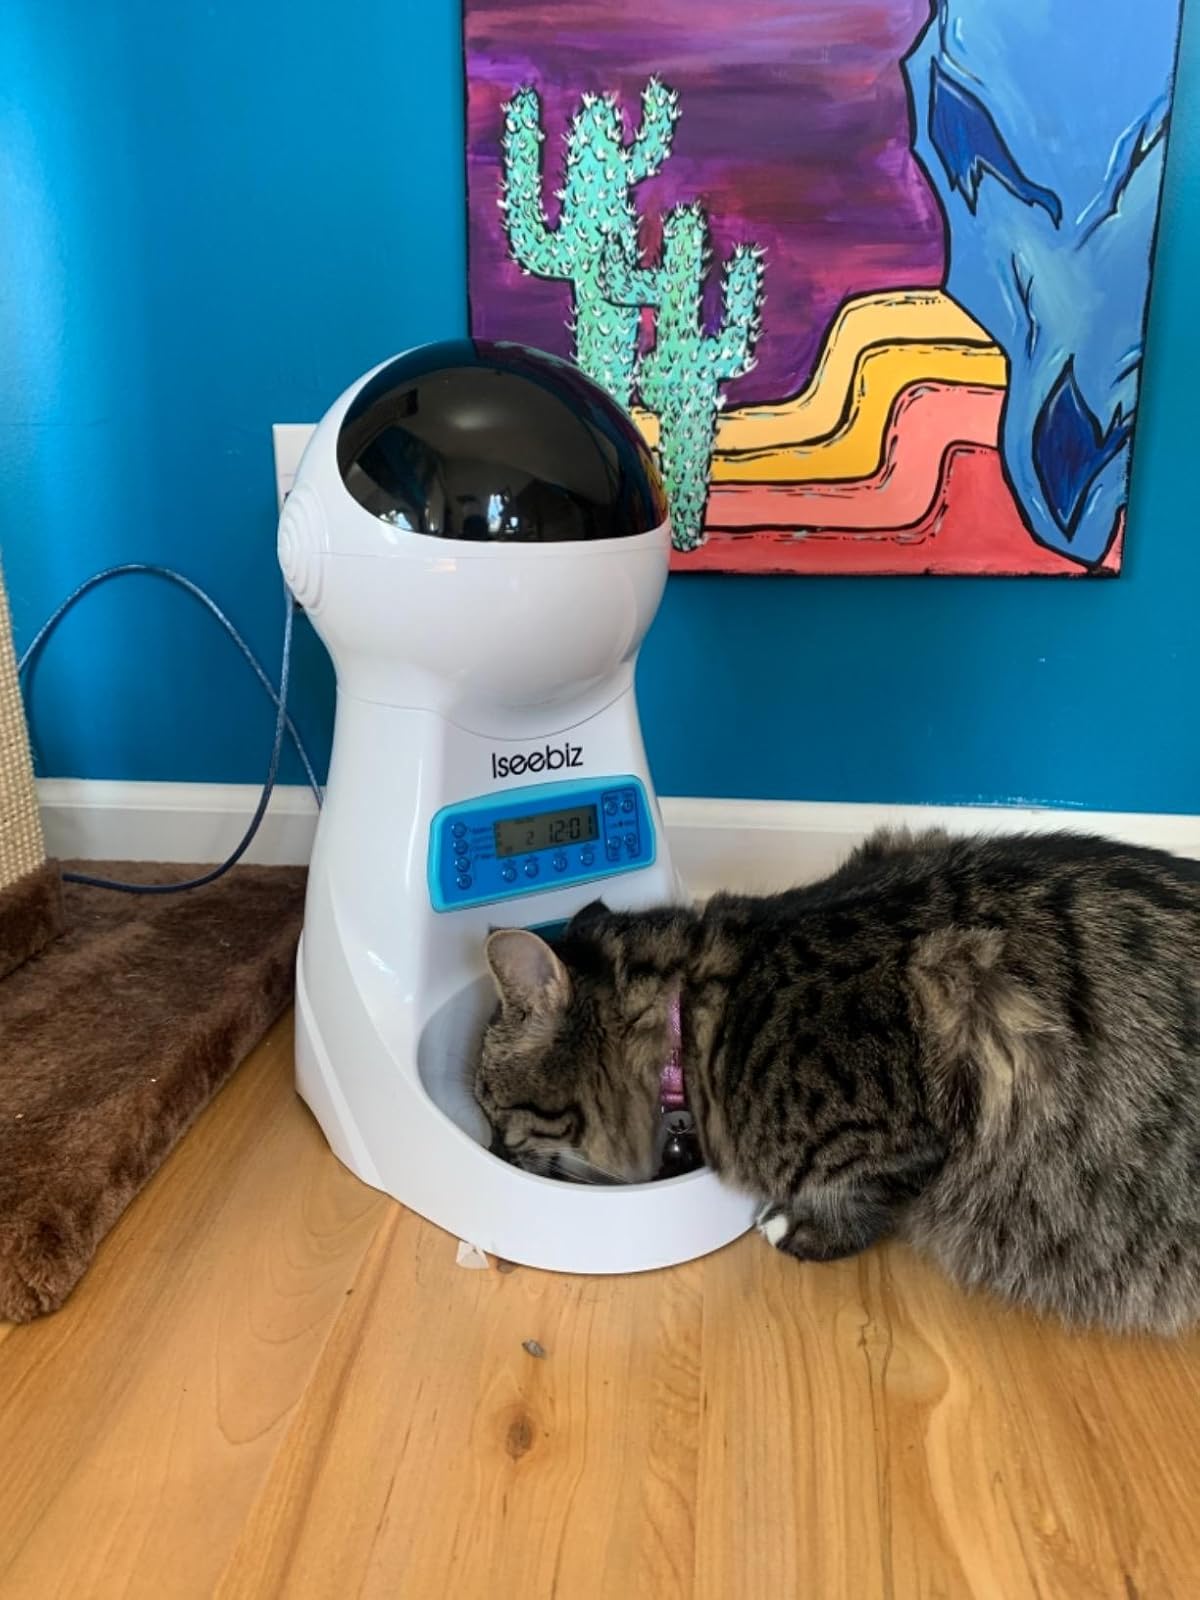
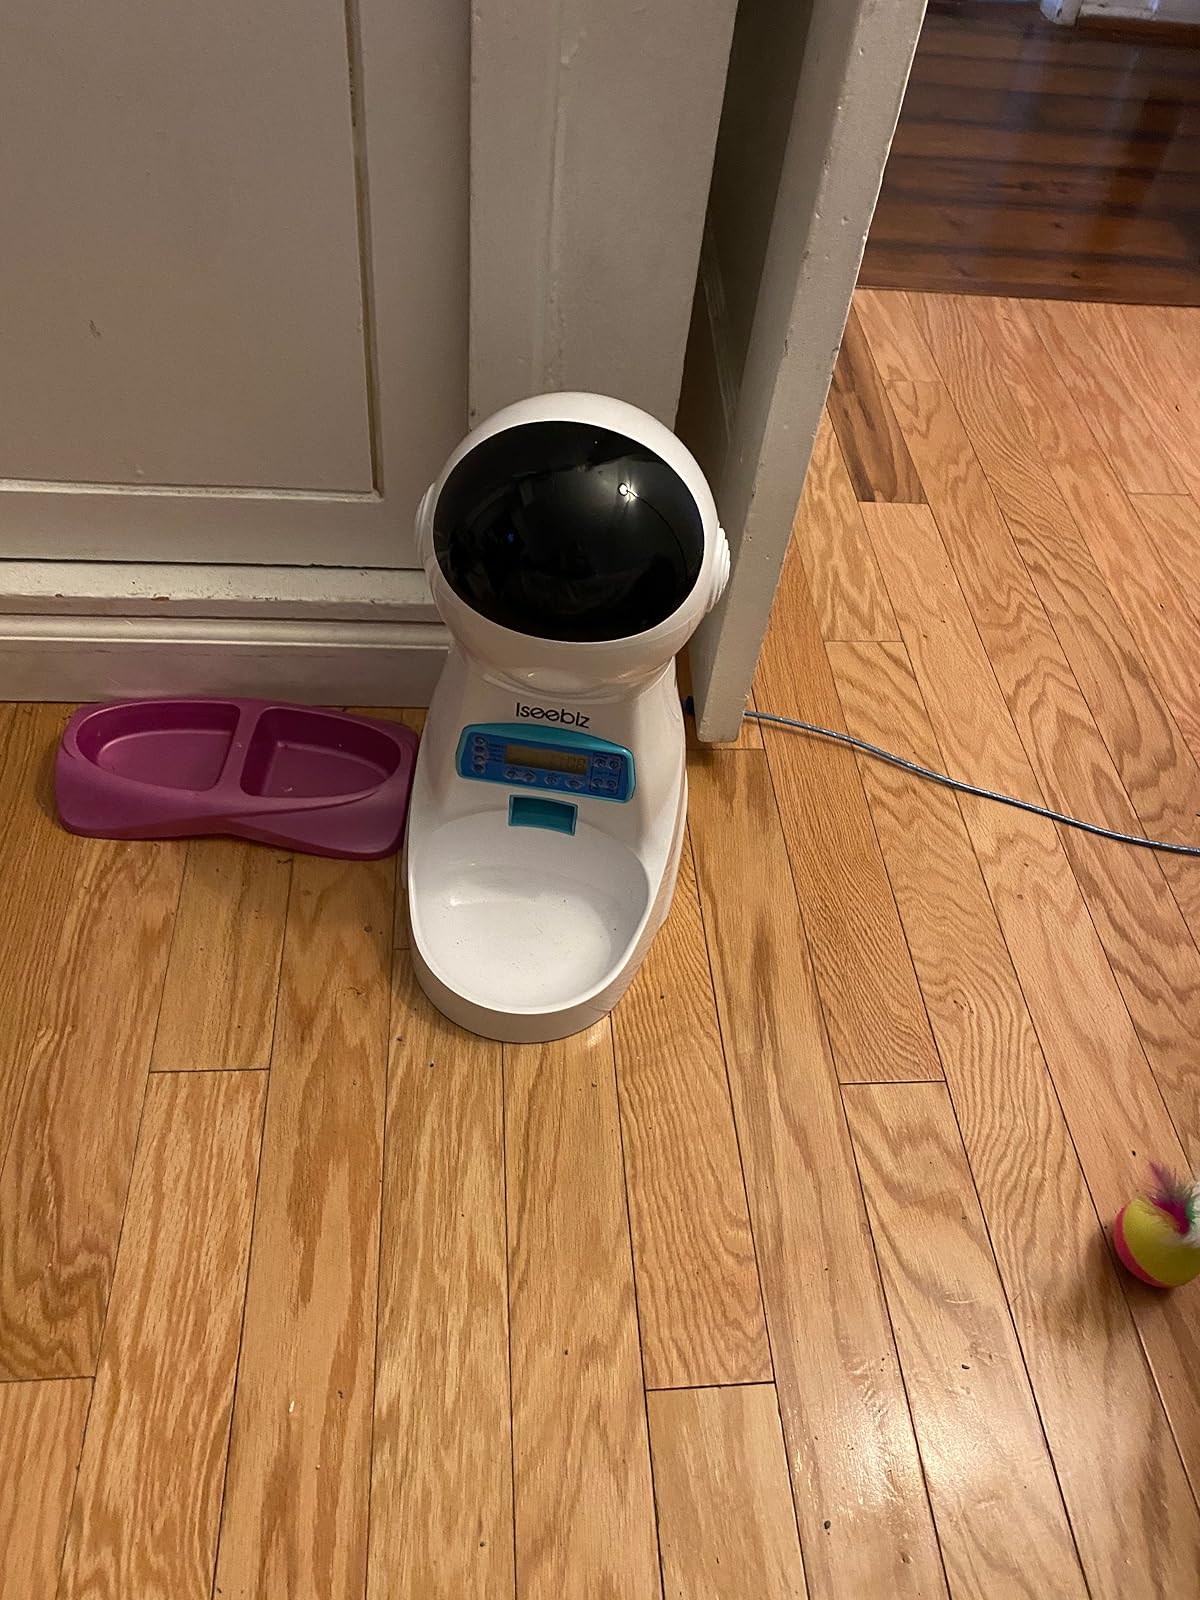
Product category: items_feeder
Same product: yes